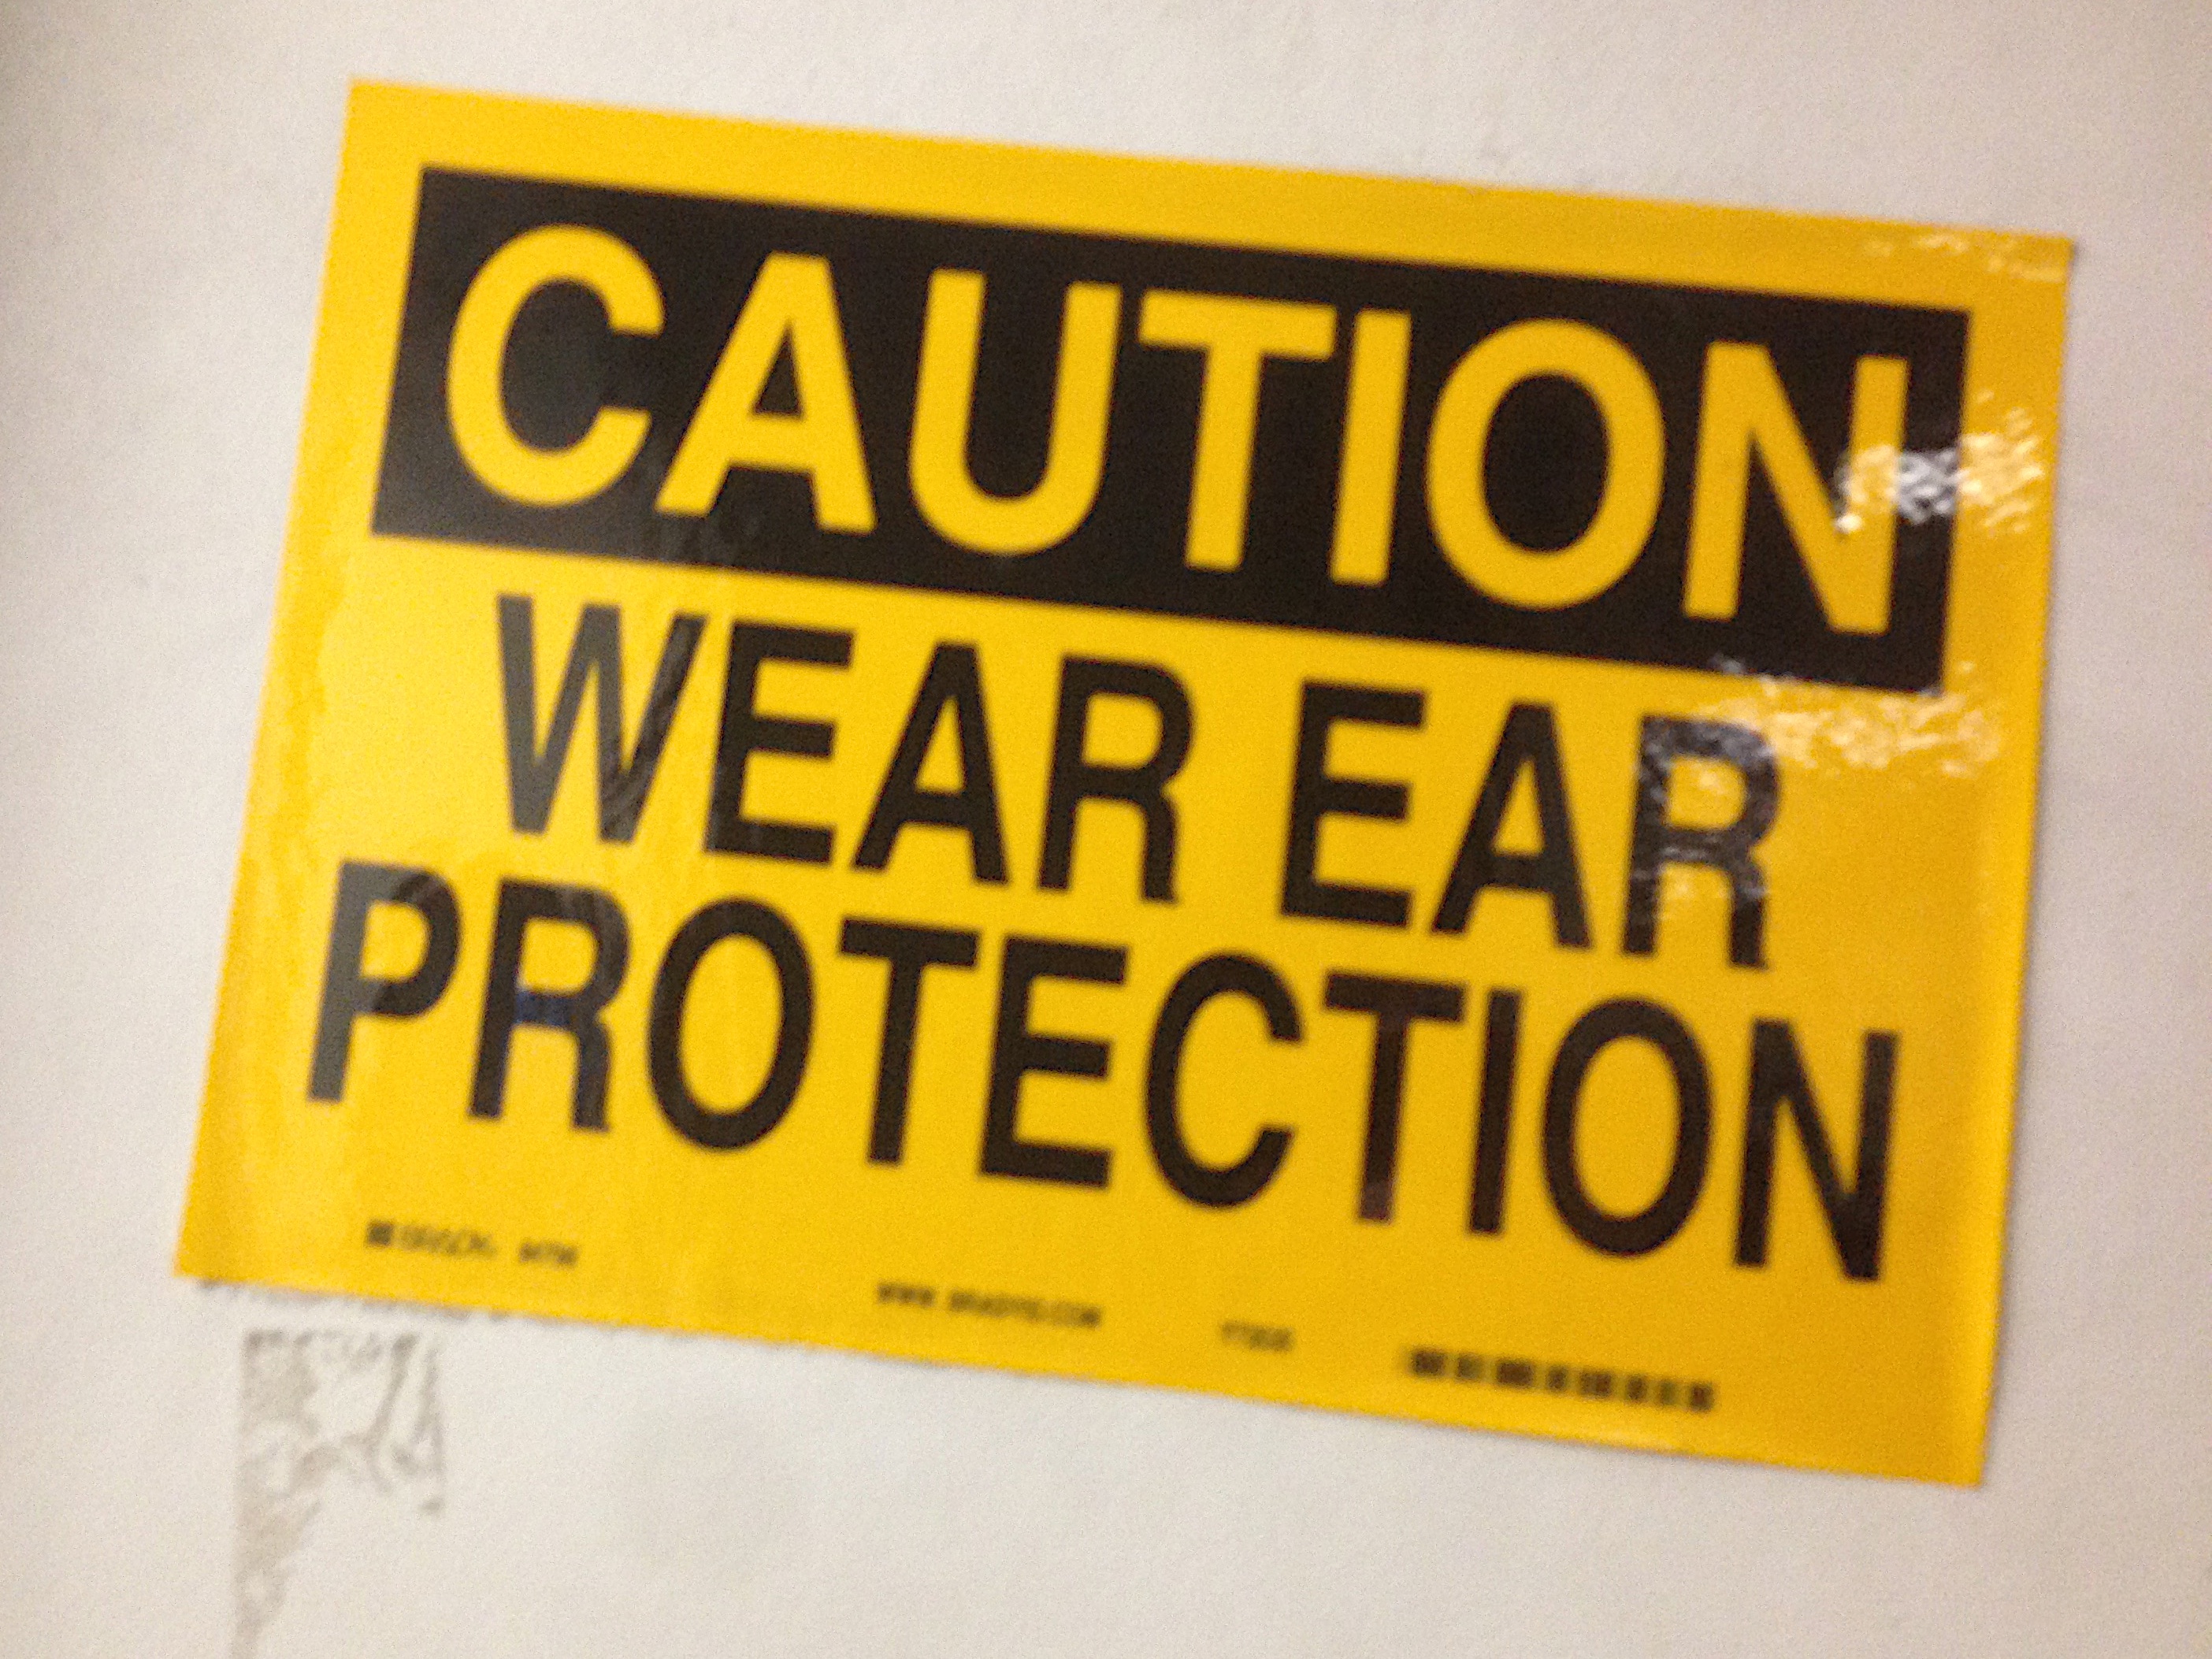
number, advertising, sign, street sign, yellow, signage, brand, font, text, poster, caution, vehicle registration plate